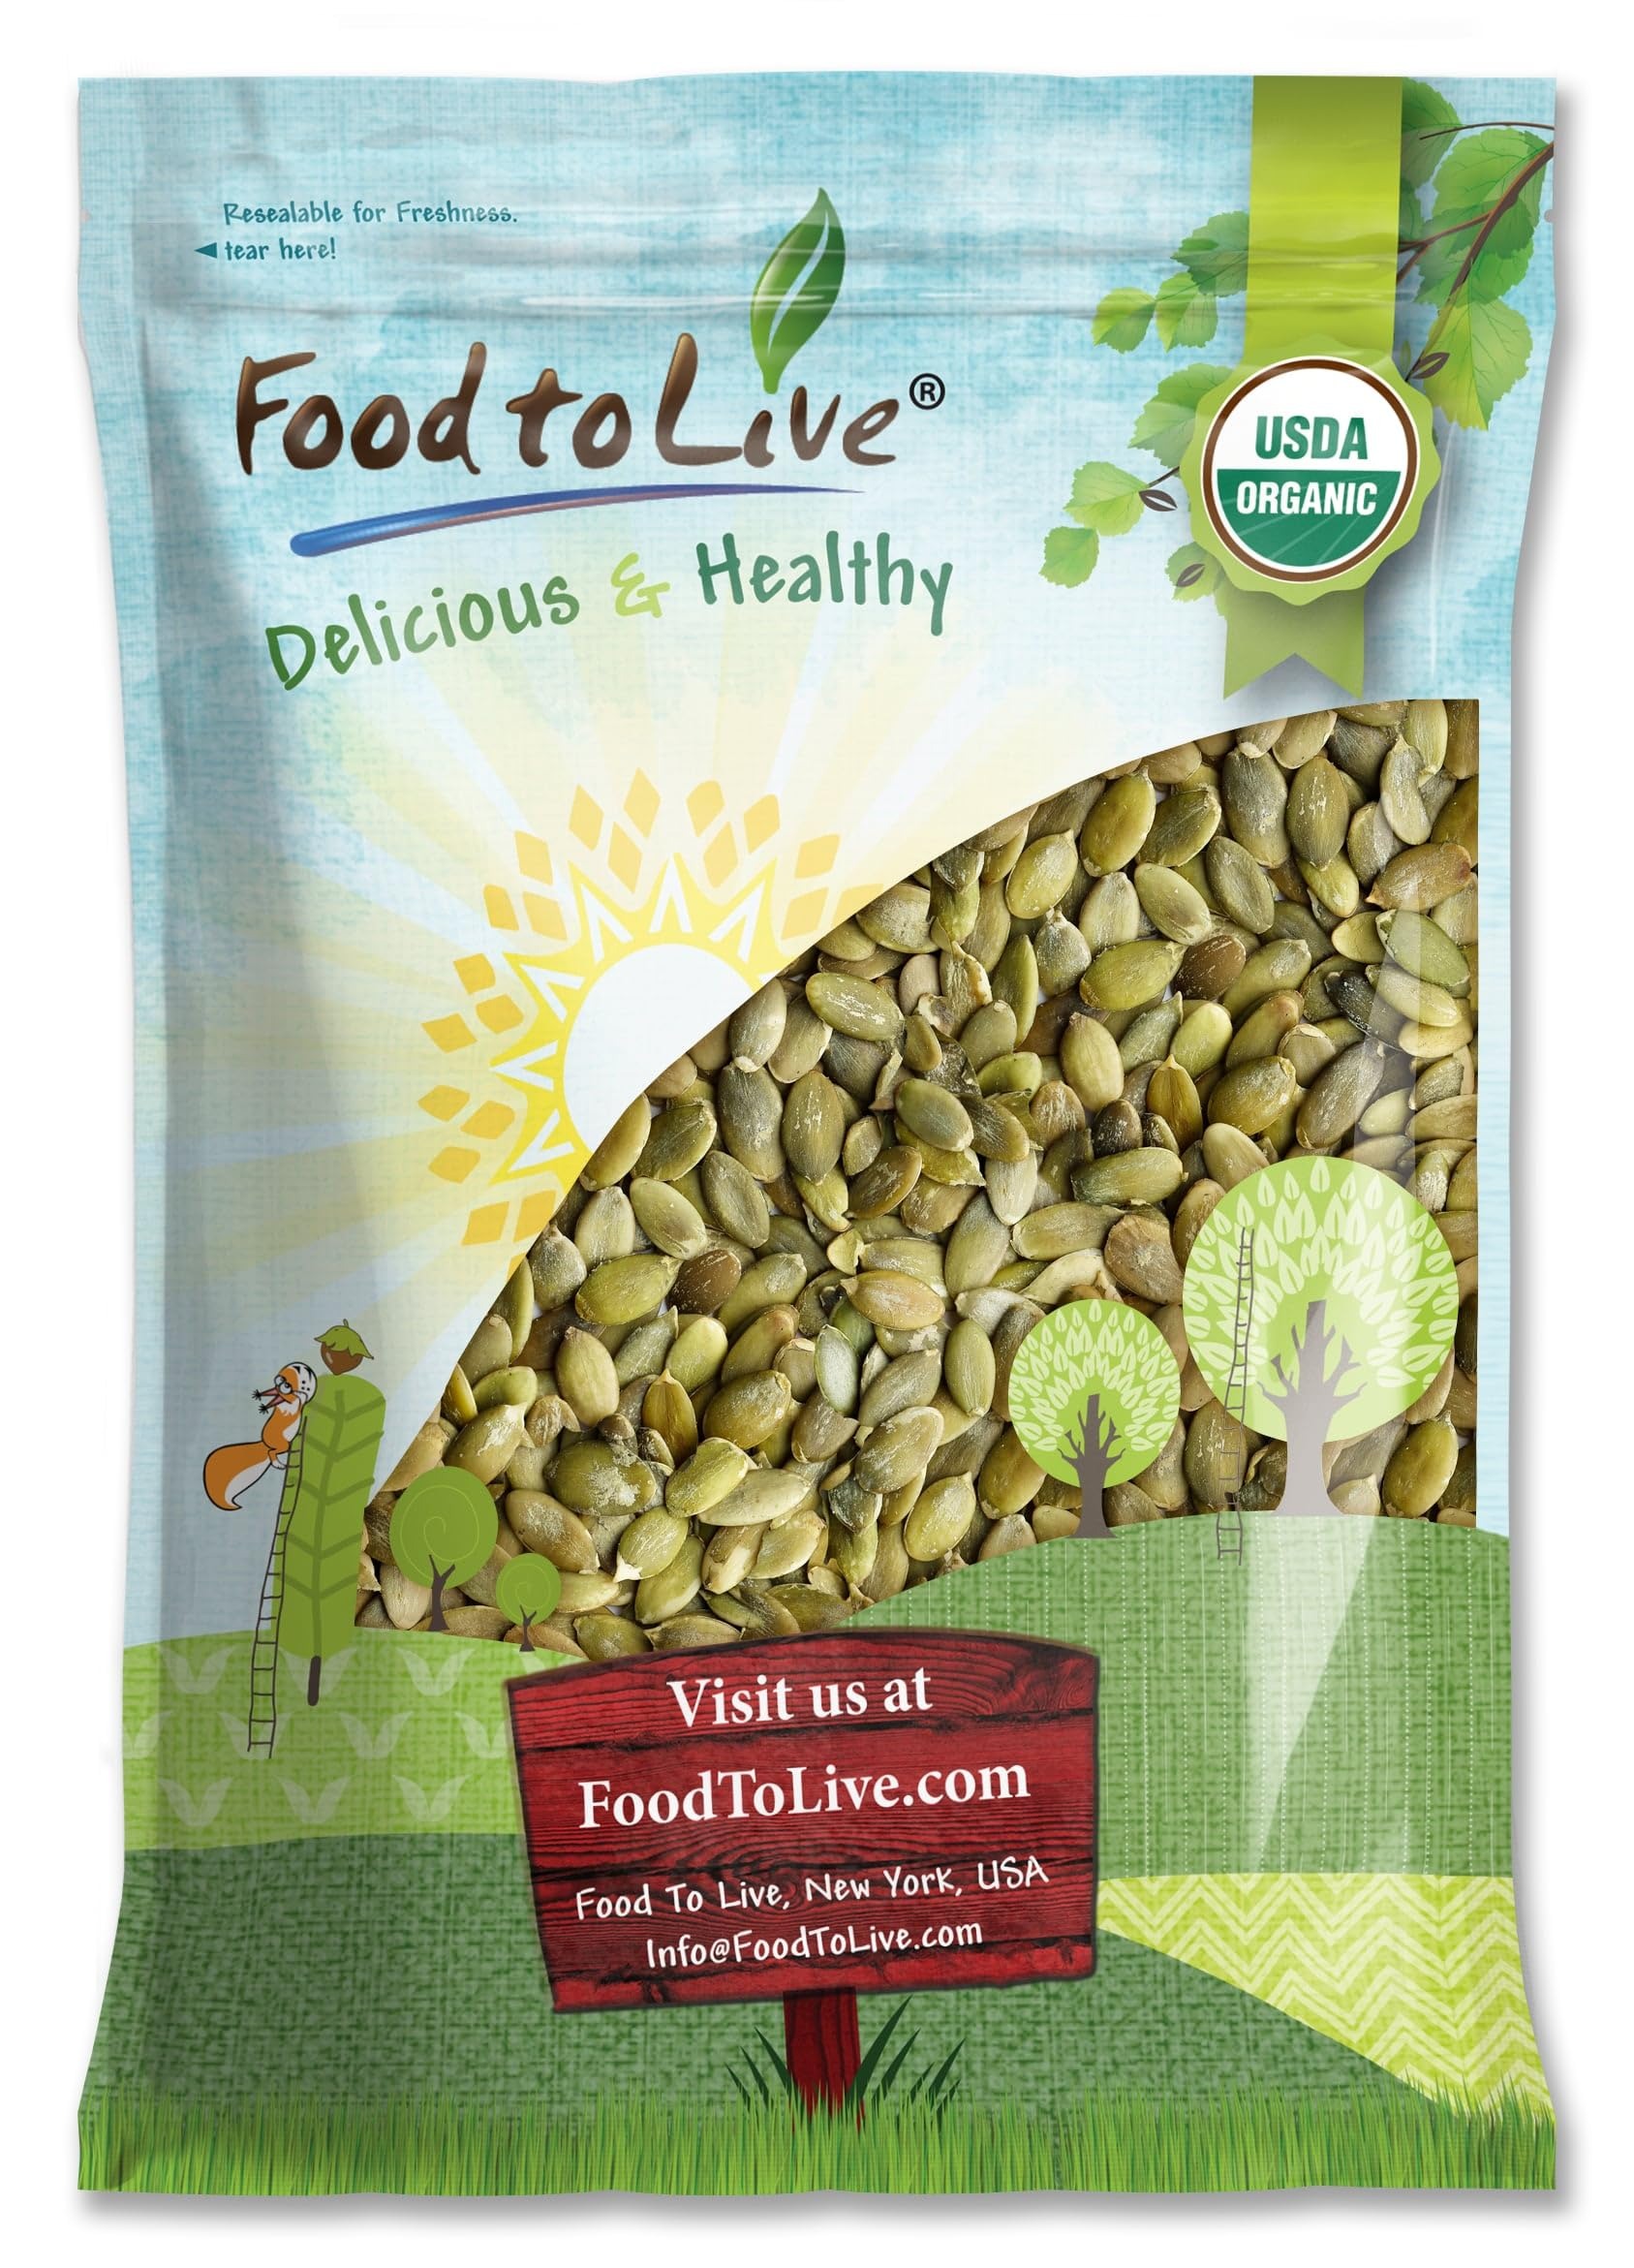
Item Name: Food to Live Organic Sprouted Pumpkin Seeds, 12 Pounds Non-GMO, Raw Kernels, No Shell, Unsalted, No Oil, Vegan Kosher, Bulk. Keto Snack. High in Protein, Omega Fats. Topping for Salads, Oats, Yogurt
Bullet Point 1: ✔️ DIFFERENT USES: Organic Pumpkin Seeds can be eaten raw or roasted and added to salads or baked goods.
Bullet Point 2: ✔️ ORGANIC PRODUCT: Food To Live Organic Pumpkin Seeds are kosher, non-GMO and free of gluten and toxins.
Bullet Point 3: ✔️ PROTEIN-RICH PLANT FOOD: A cup of Organic Pumpkin Seeds has 33 g of protein.
Value: 192.0
Unit: Ounce

Price: 94.99